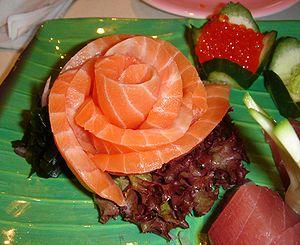
Le sashimi parfois orthographié shashimi, est un mets traditionnel de la gastronomie japonaise, art culinaire attesté dès le XVᵉ siècle, composé de tranches de poisson frais consommé cru. Le sashimi ne doit pas être confondu avec le sushi, préparation variante à base de shari.